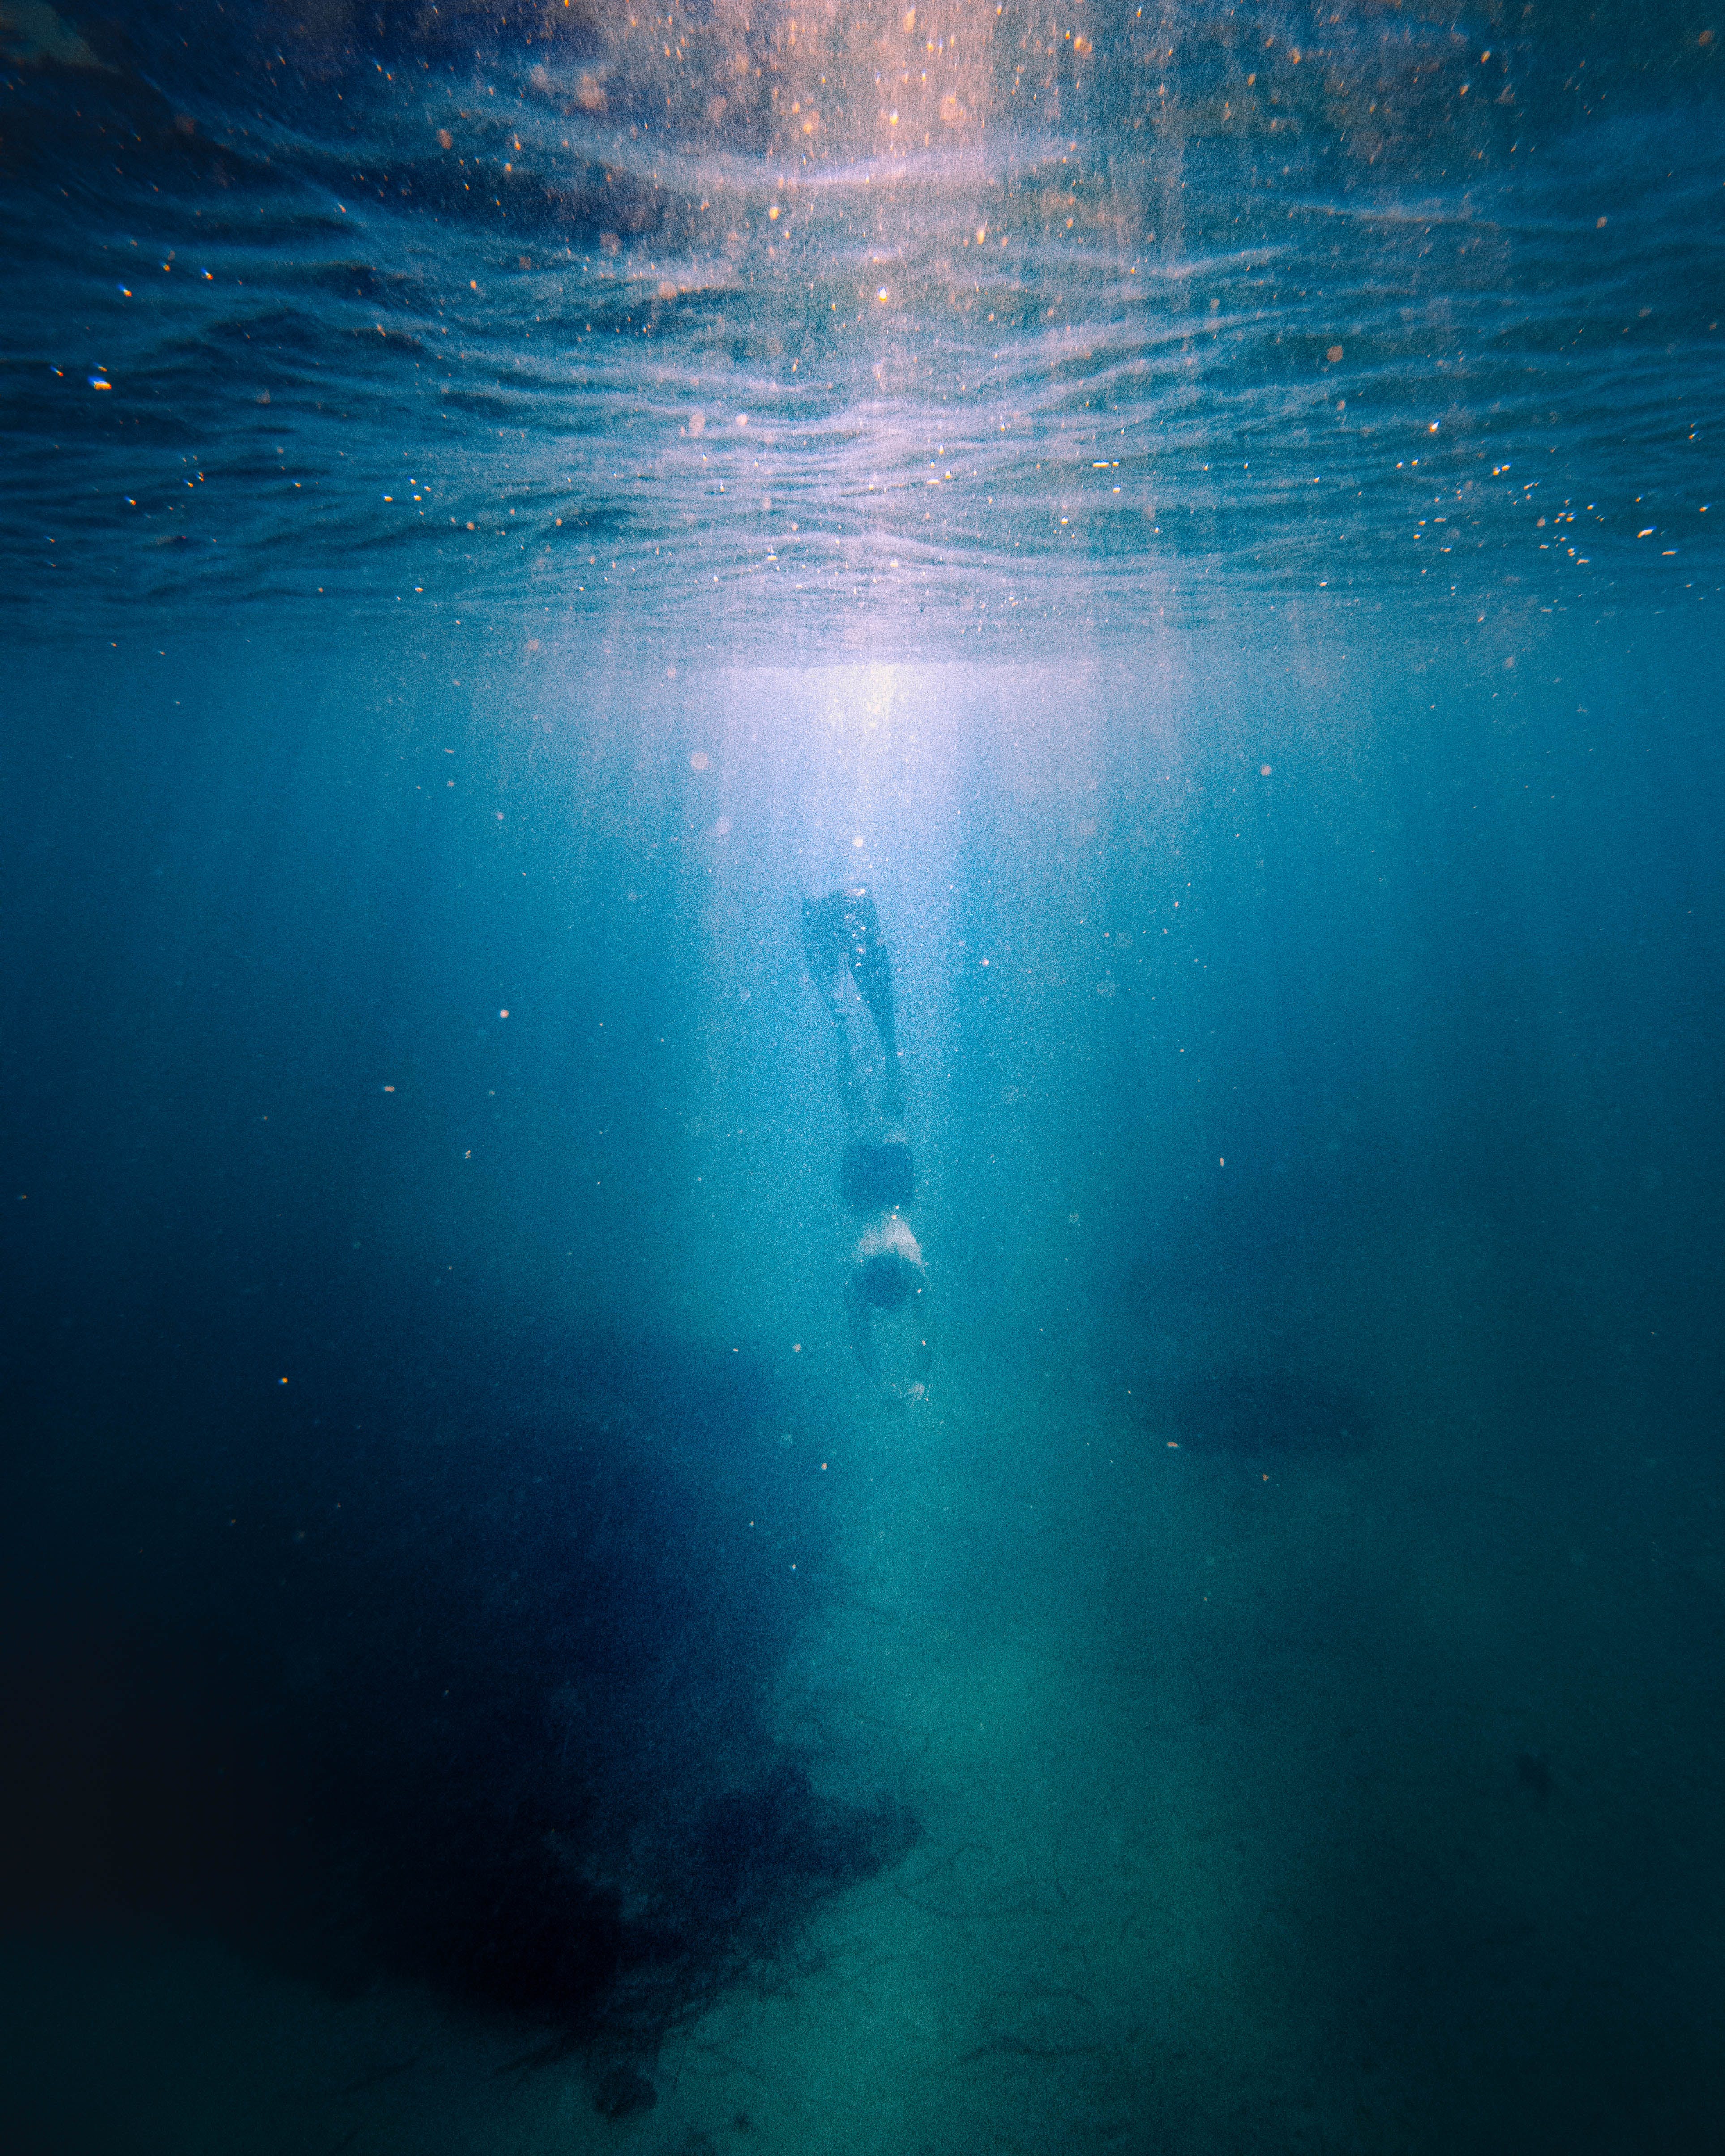
natural, water, underwater, blue, fluid, liquid, marine biology, recreation, electric blue, cloud, sky, ocean, wind wave, wave, reflection, underwater diving, sea, tree, landscape, reef, fin